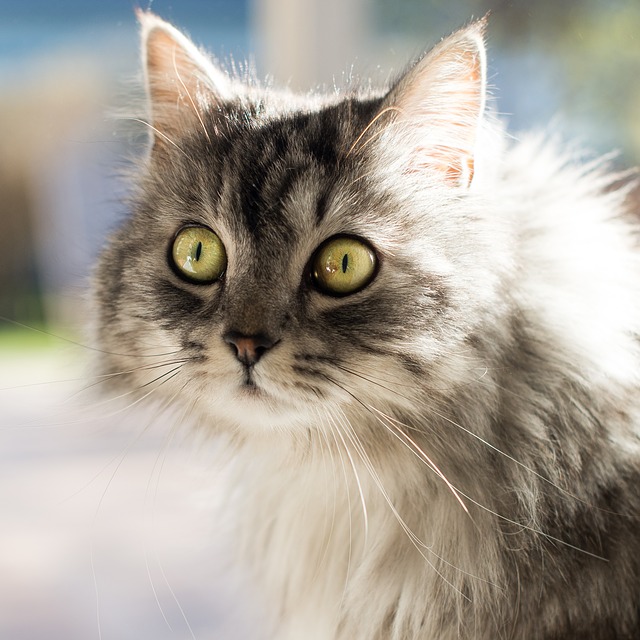
Label: cat